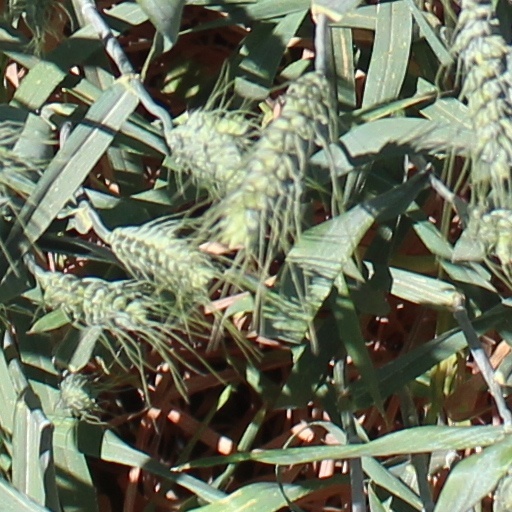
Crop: wheat